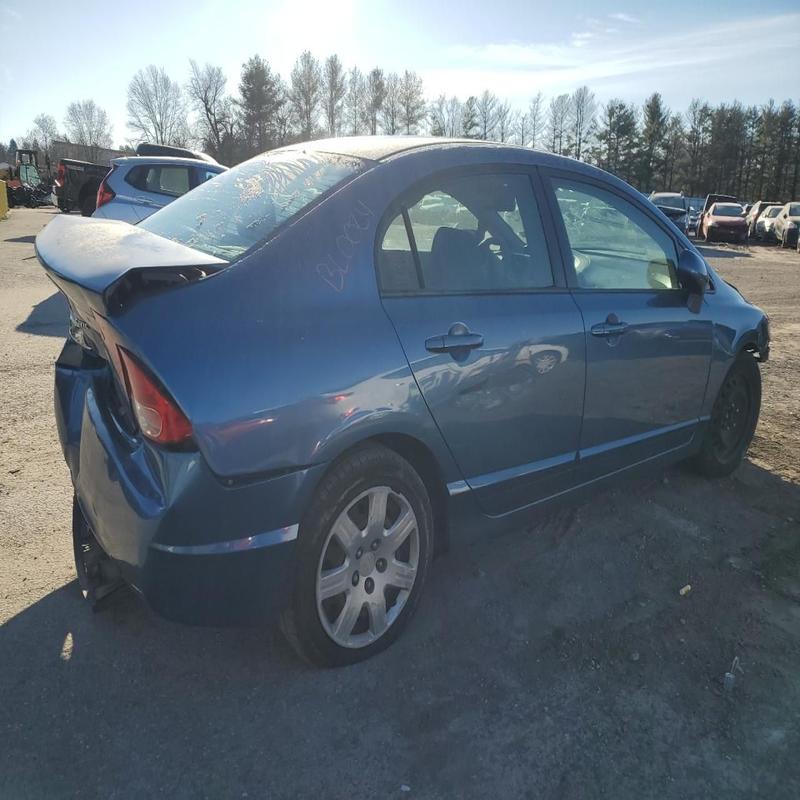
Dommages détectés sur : malle, pare-choc arrière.
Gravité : majeur